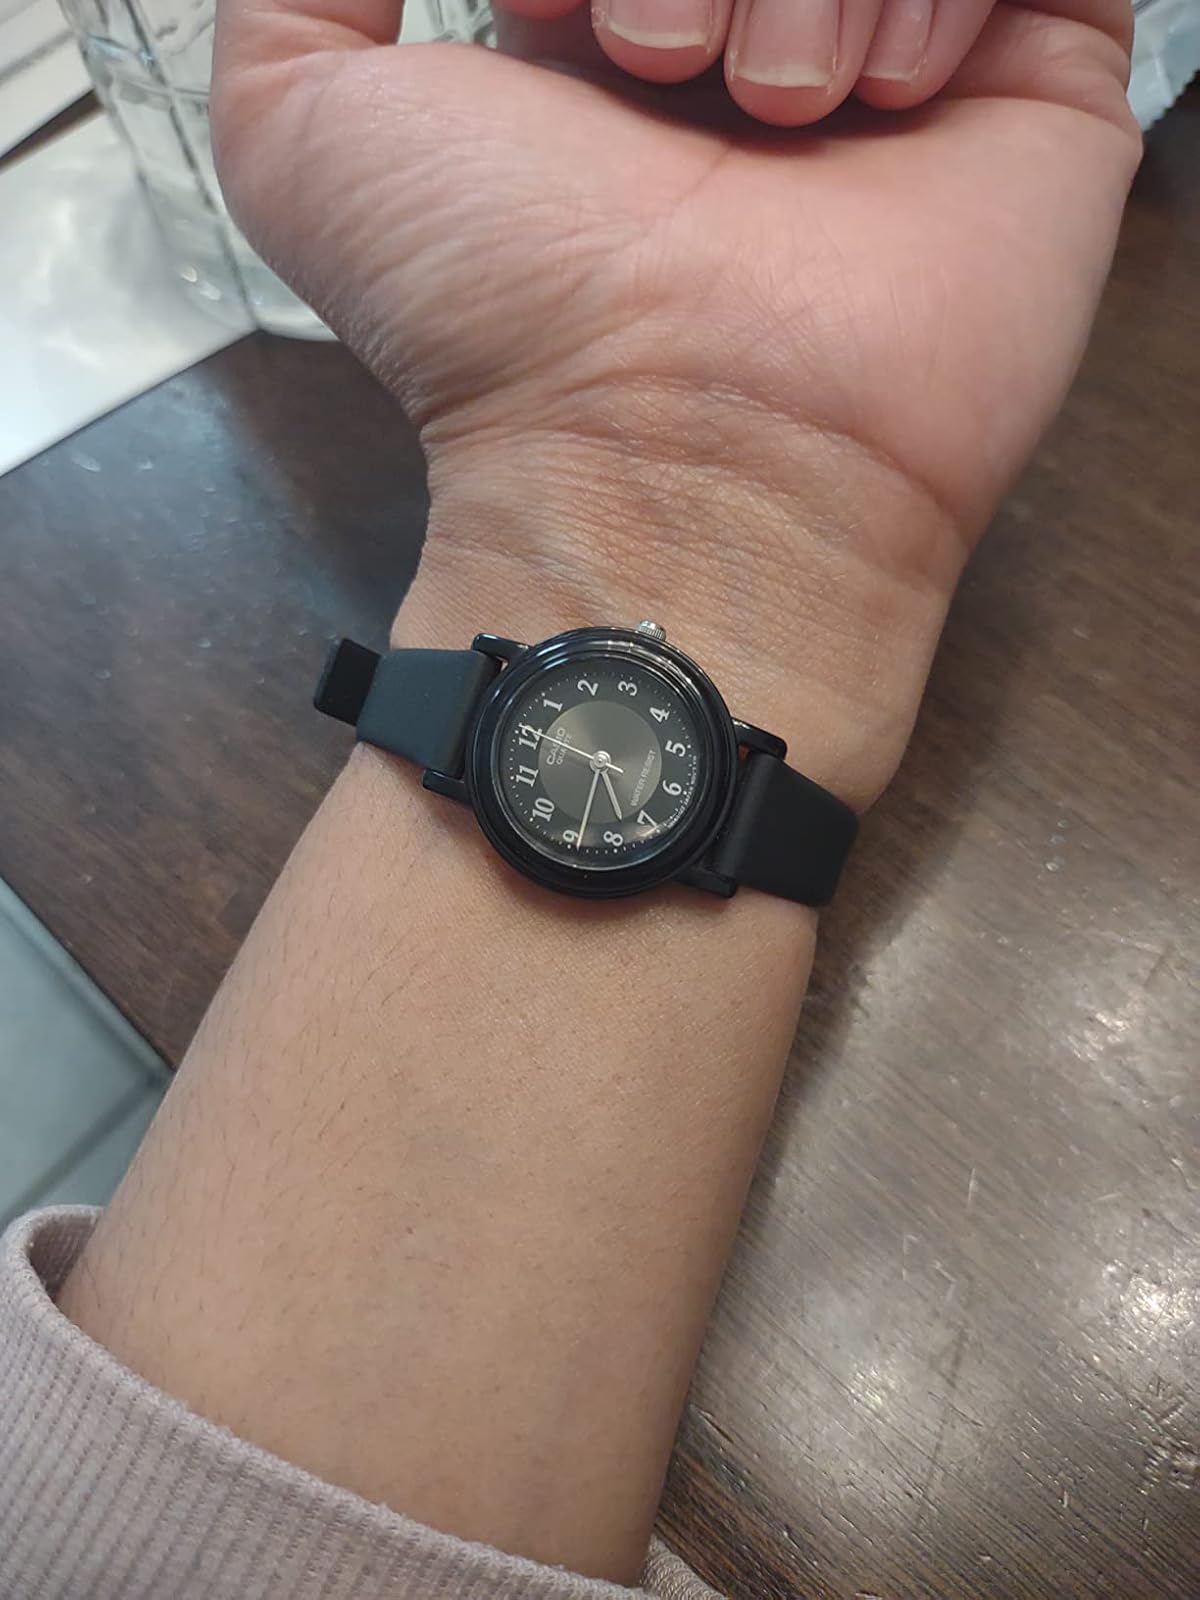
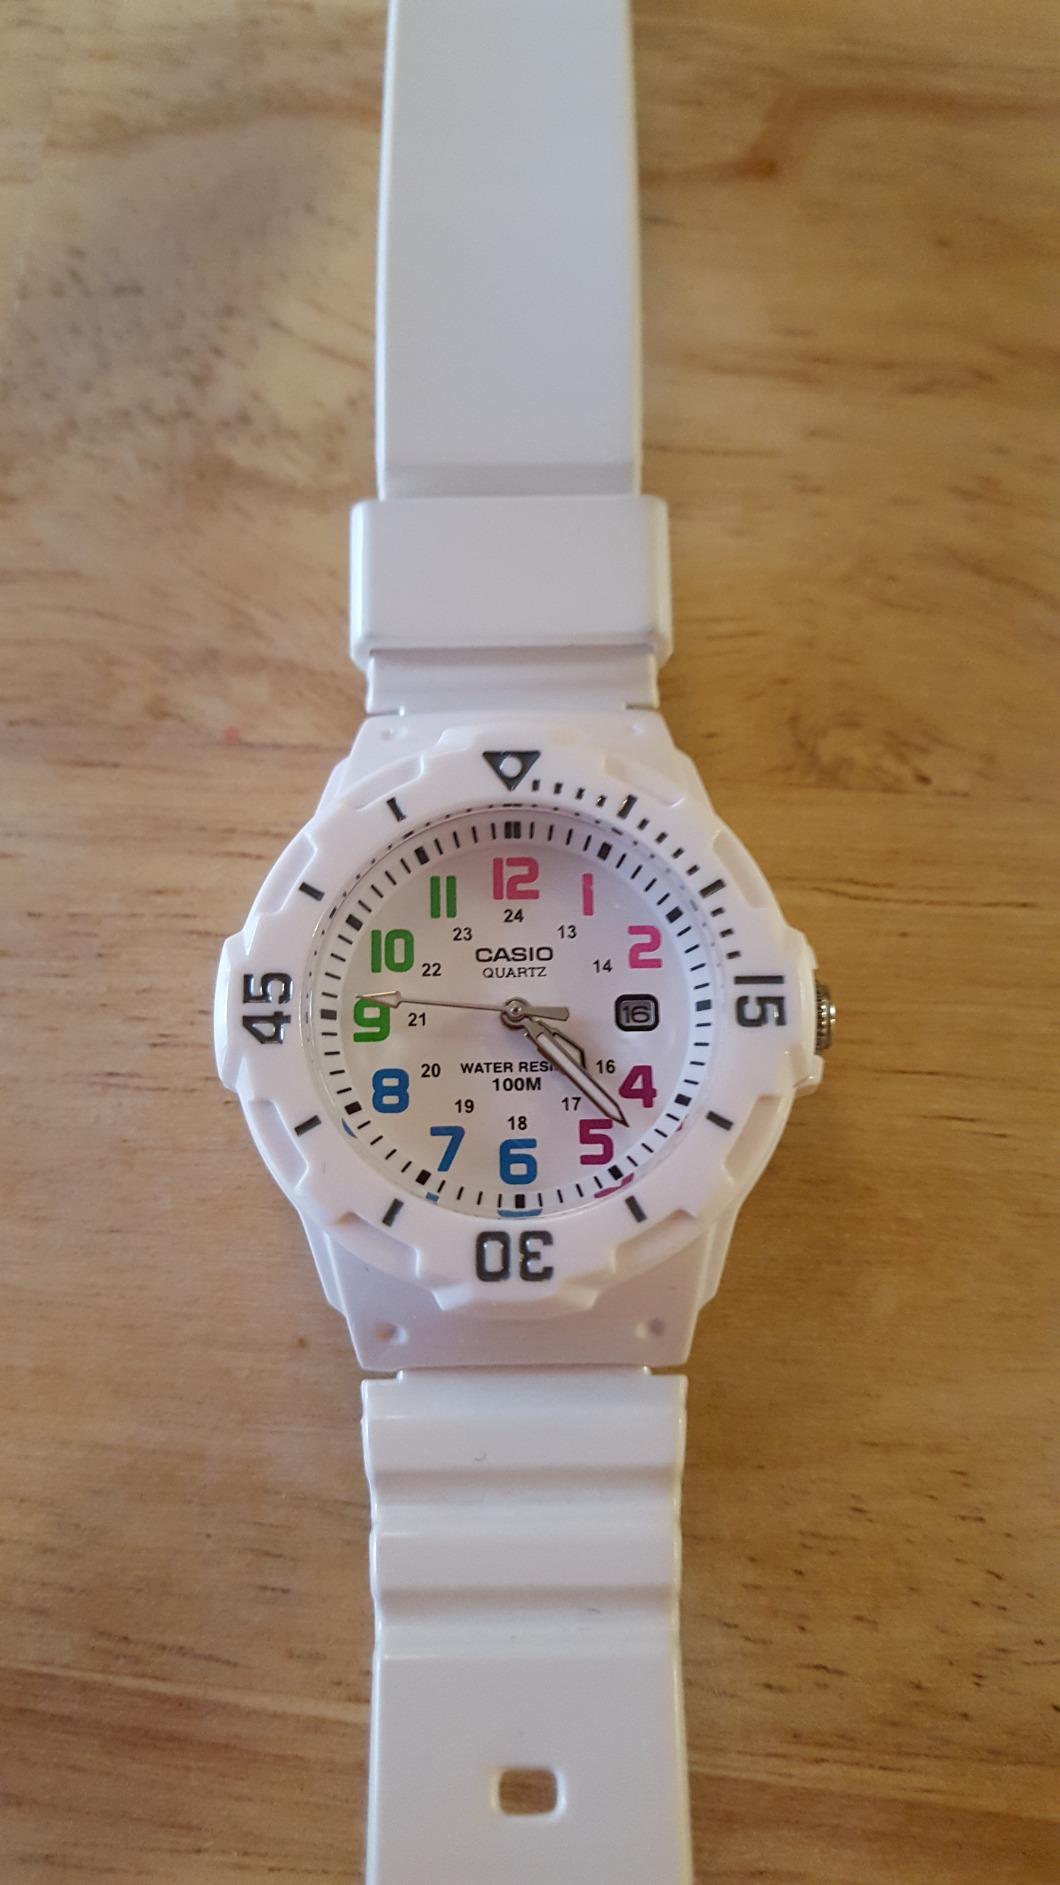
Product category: accessories_watch
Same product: no